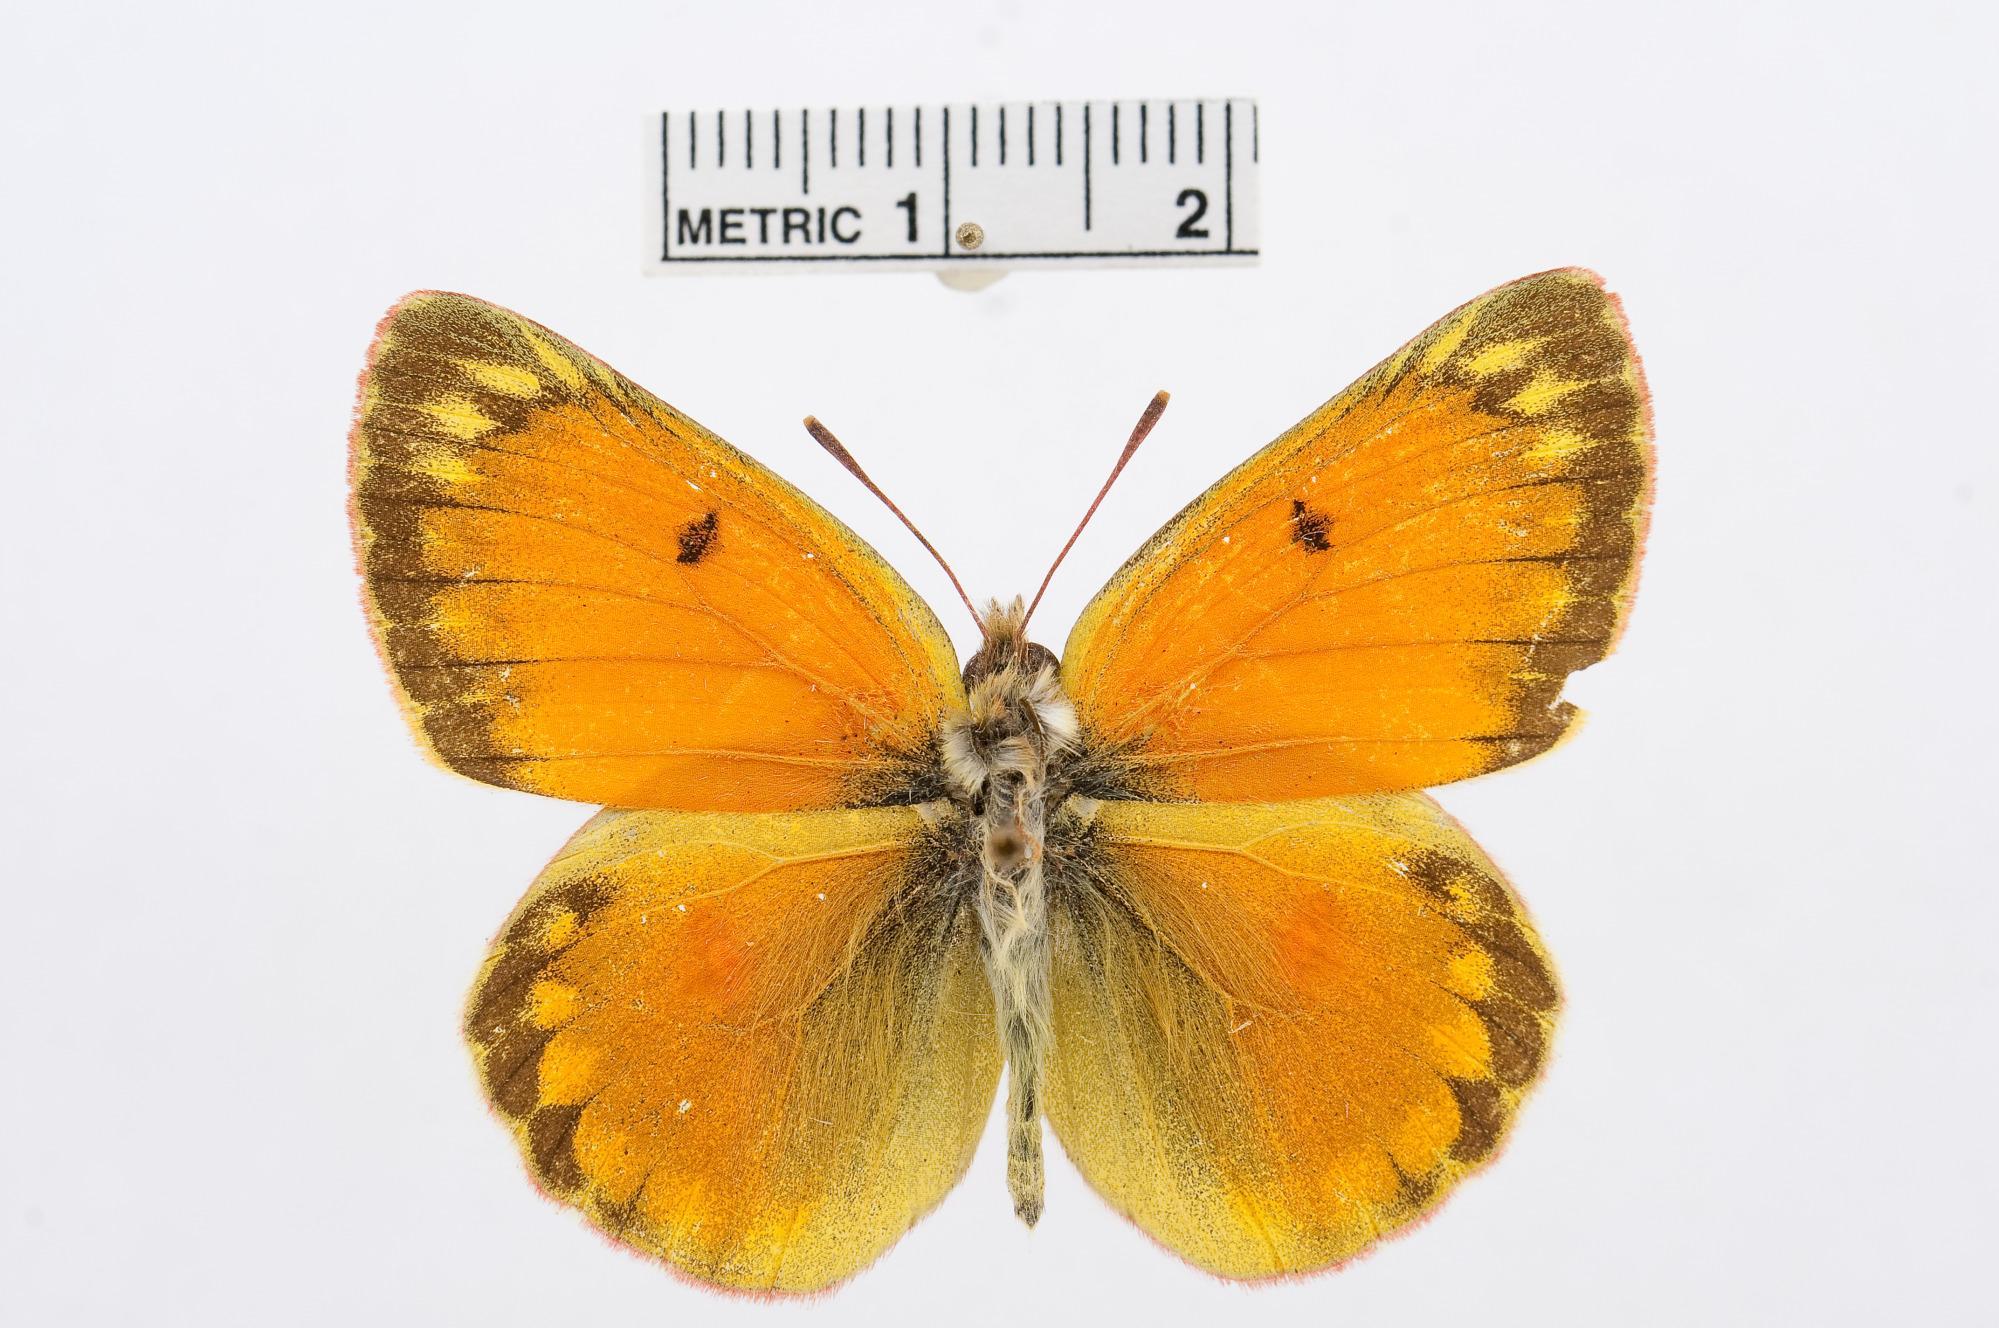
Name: Colias regia
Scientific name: Colias regia
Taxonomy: Animalia, Arthropoda, Hexapoda, Insecta, Lepidoptera, Pieridae, Coliadinae